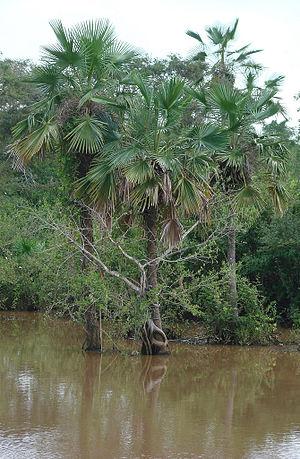
Copernicia tectorum est une espèce de palmier, endémique de la région des Llanos au Venezuela.